Leotia lubrica

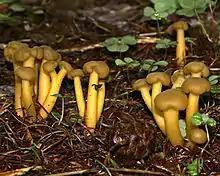
"L. lubrica" fruit bodies grow in large numbers, typically on soil, moss or plant waste.

Fruit bodies are typically encountered from late summer to late autumn in Europe, and from late spring to autumn in North America, where it is the most common "Leotia" species. It has also been recorded in eastern Asia, in China and Tibet, as well as in New Zealand and Australia.